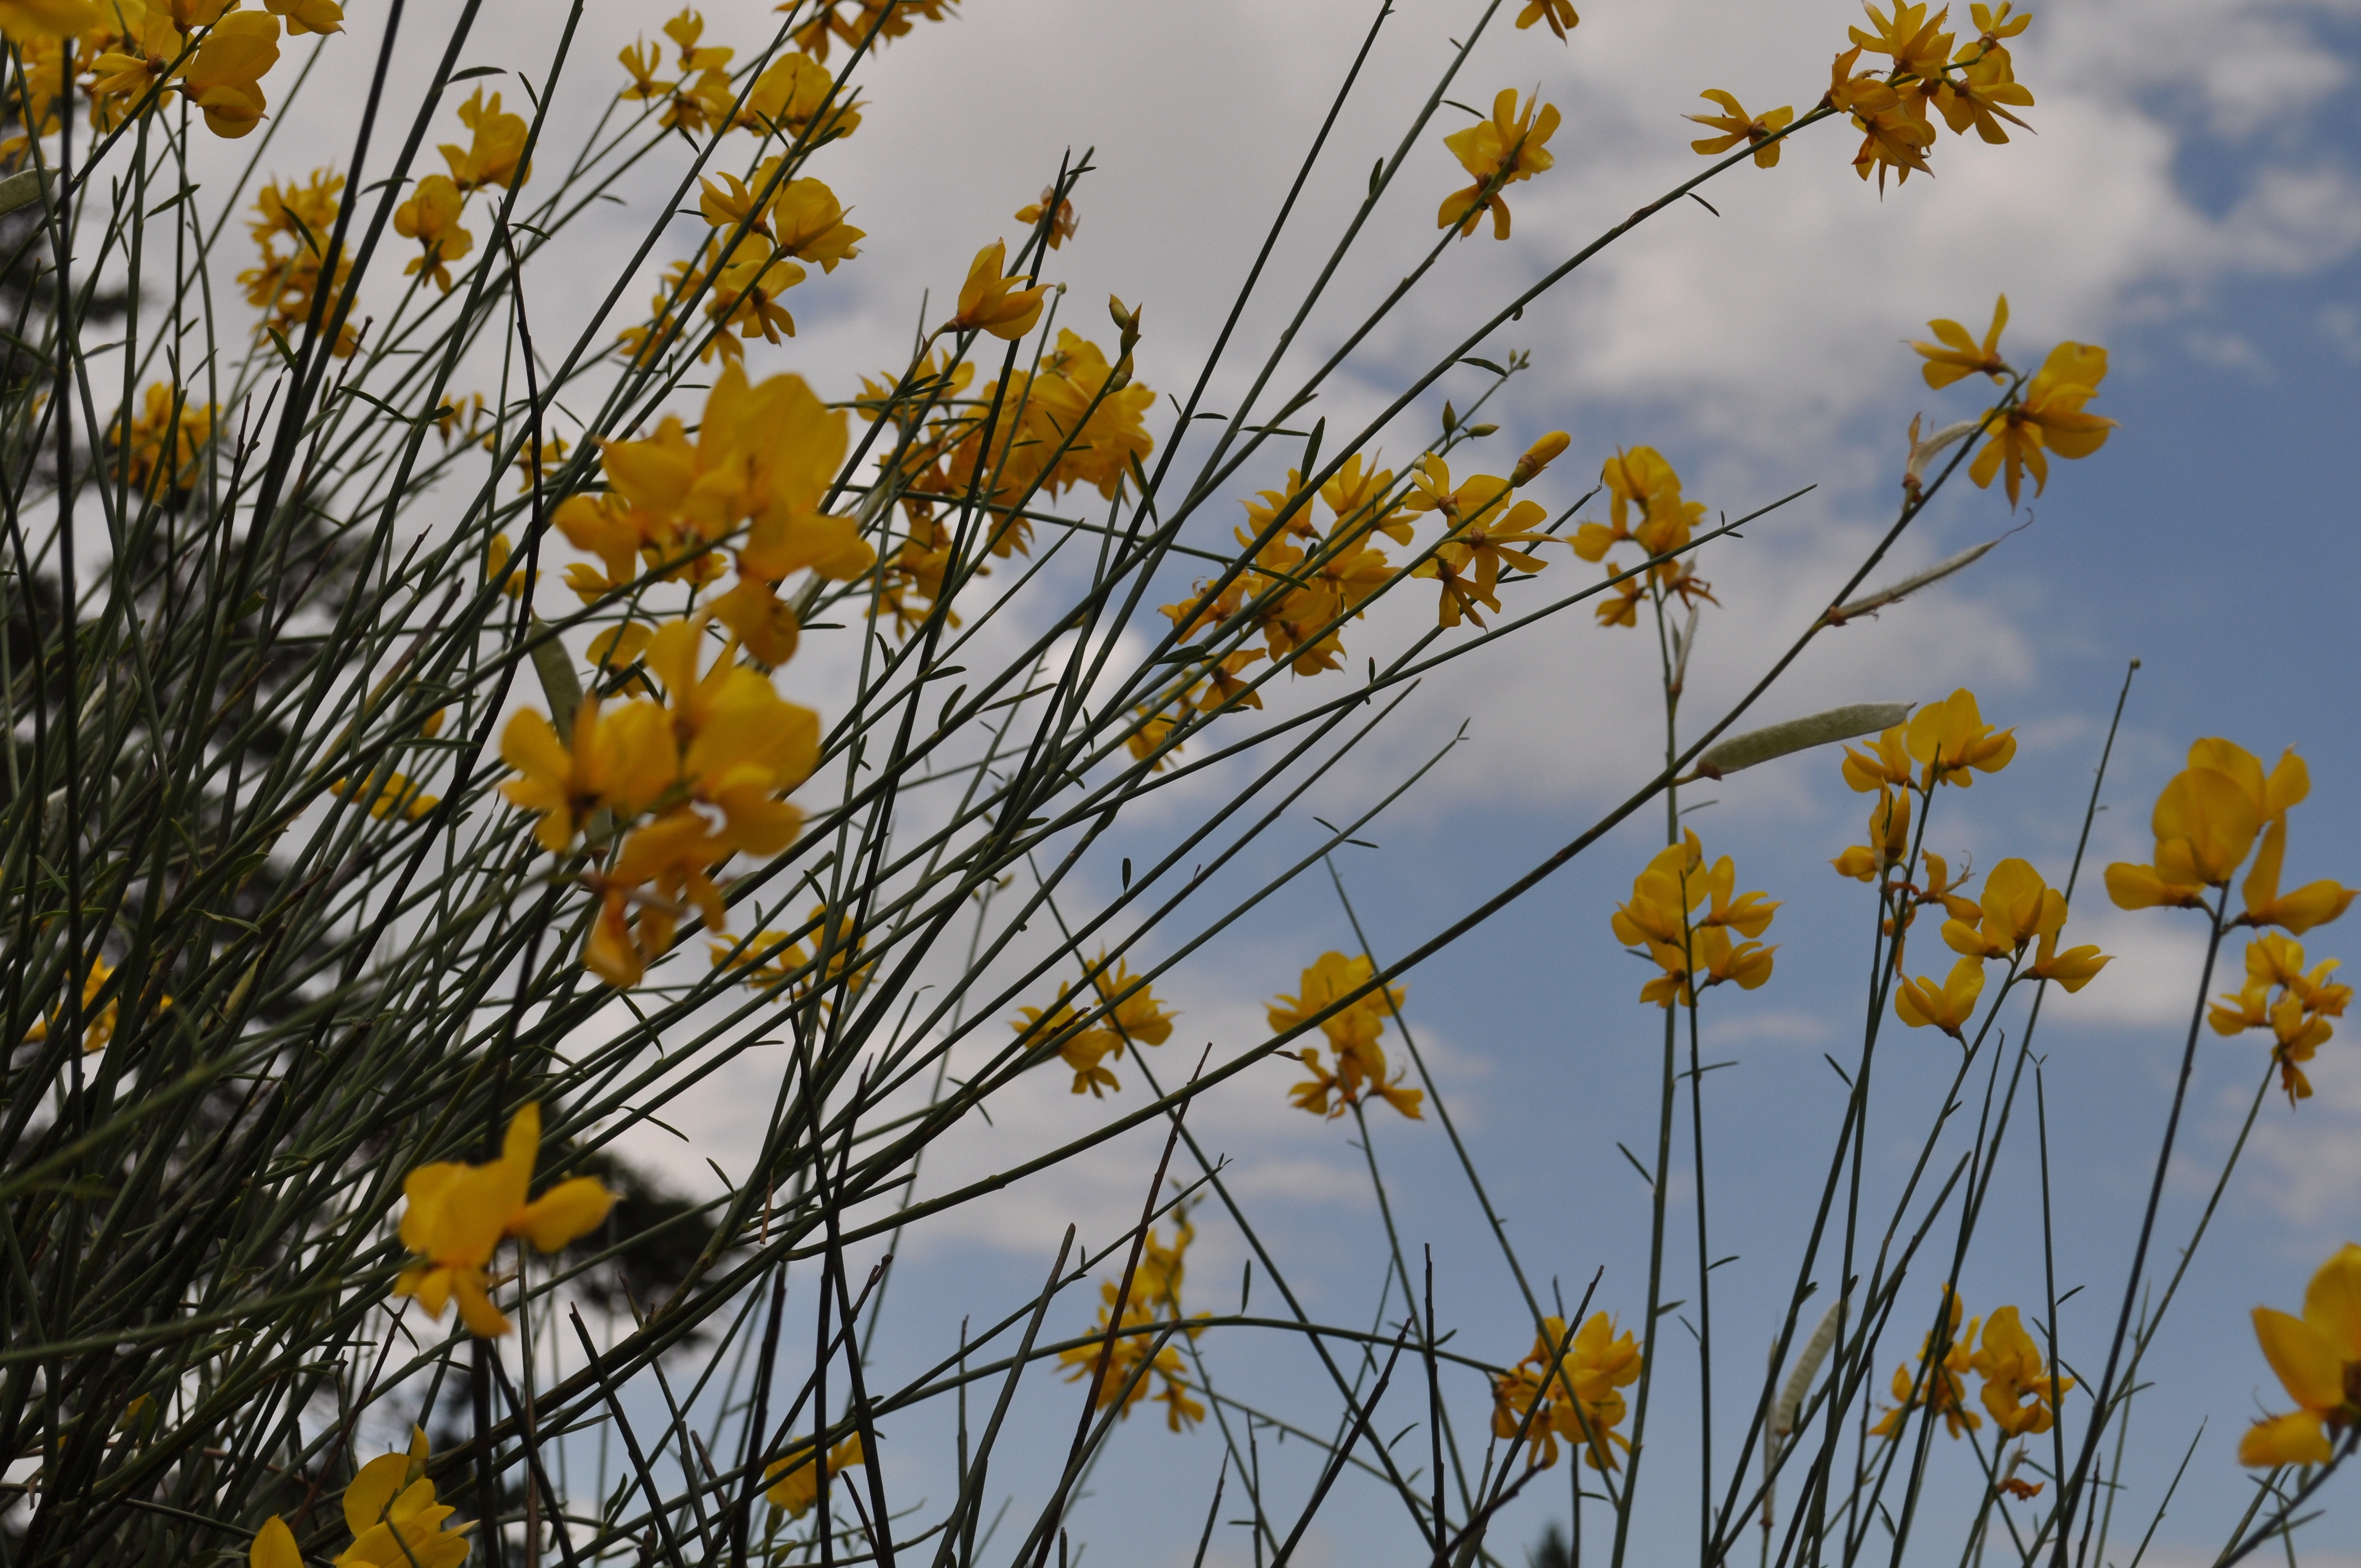
tree, nature, grass, branch, blossom, plant, sky, meadow, prairie, sunlight, leaf, flower, produce, autumn, botany, yellow, flora, season, wildflower, flowering plant, grass family